Haninge Municipality

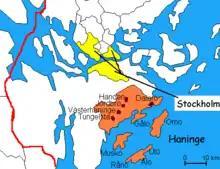
Towns in Haninge Municipality within the border of Stockholm County and the location of Stockholm Municipality.

Haninge cherishes its nature, housing the southern parts of the scenic Stockholm archipelago. There are over 3,600 islands, islets and skerries belonging to the municipality, with the three largest islands being Utö, Ornö and Muskö. A car tunnel, the third longest in Sweden, connects Muskö to the mainland. The other two of the islands are reached with passenger and car ferries. Haninge is also an area with access to Tyresta National Park with a surrounding nature reserve. It has been protected to preserve its noted natural values, e.g. one of the largest sections of untouched forest in southern Sweden.